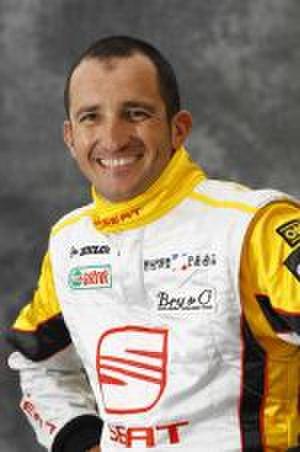
William David en championnat de France Supercopa Seat Leon 2010.
William David est un pilote et moniteur automobile français, né le 21 février 1969 à Pau.